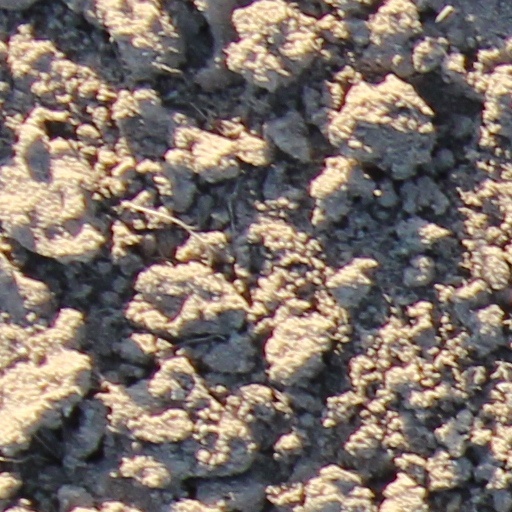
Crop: wheat